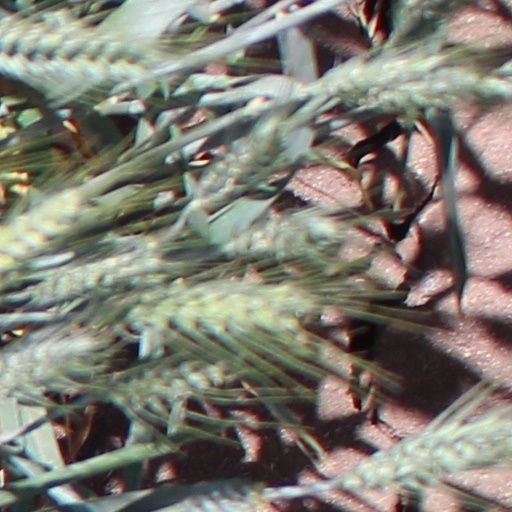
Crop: wheat